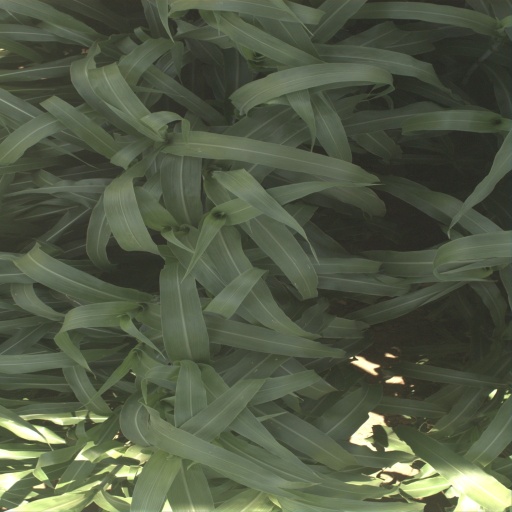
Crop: sorghum